Bison hunting

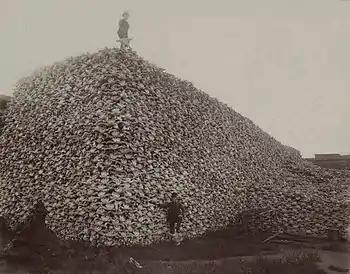
1892: bison skulls await industrial processing at Michigan Carbon Works in Rougeville (a suburb of Detroit). Bones were processed to be used for glue, fertilizer, dye/tint/ink, or were burned to create "bone char" which was an important component for sugar refining. In the 16th century, North America contained 25–30 million buffalo.

Horses taken from the Spanish were well-established in the nomadic hunting cultures by the early 1700s, and Indigenous groups once living east of the Great Plains moved west to hunt the larger bison population. Intertribal warfare forced the Cheyenne to give up their cornfields at Biesterfeldt village and eventually cross west of the Missouri and become the well-known horseback buffalo hunters. In addition to using bison for themselves, these Indigenous groups also traded meat and robes to village-based tribes.